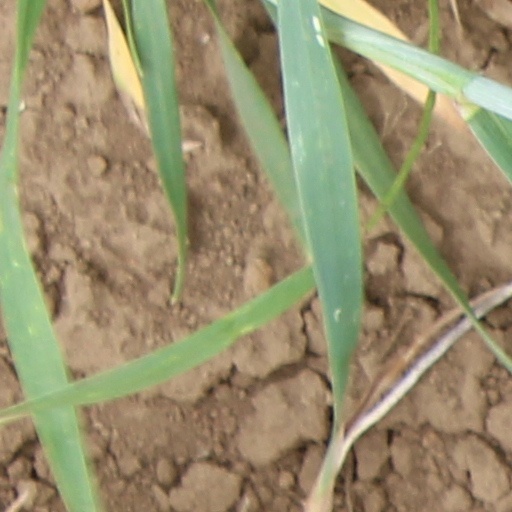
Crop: wheat